Describe the emotion expressed in this image:  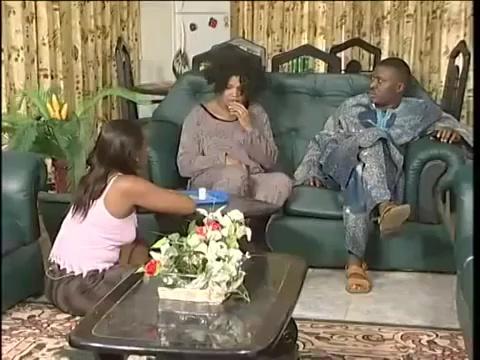
This person displays Suffering, valence and arousal with low intensity.